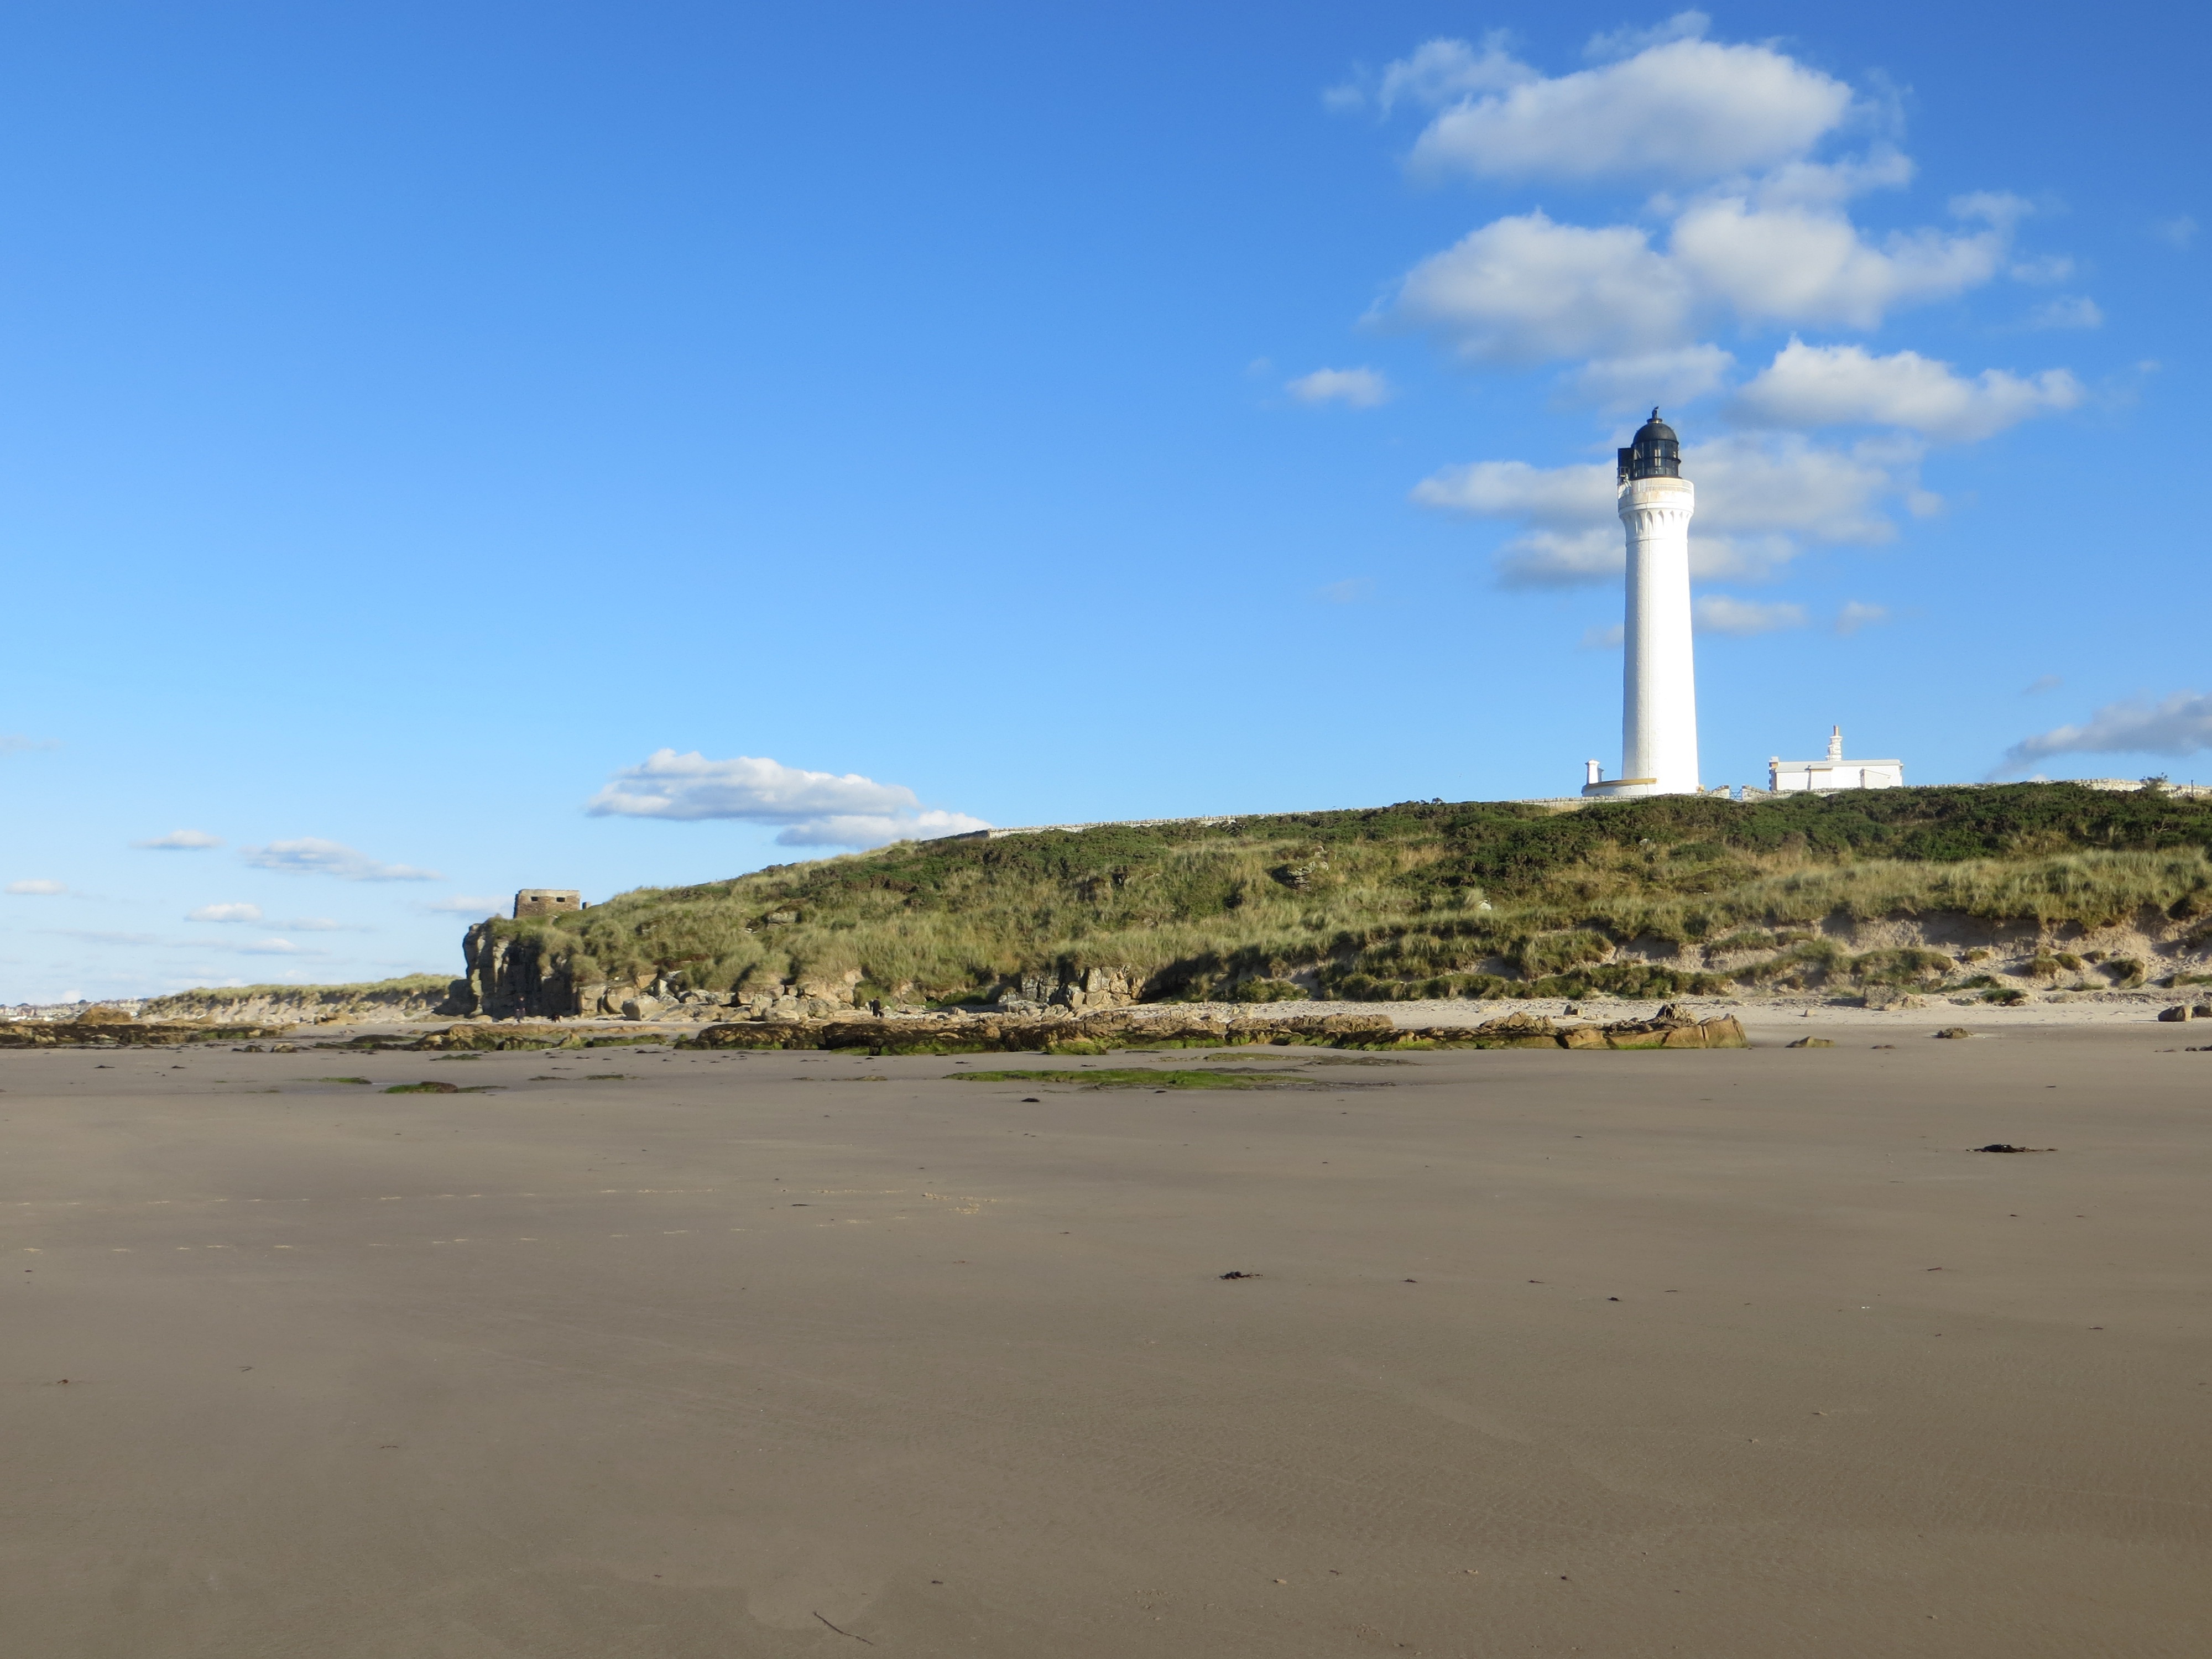
beach, sea, coast, sand, ocean, horizon, lighthouse, sky, shore, coastal, coastline, shoreline, cove, tower, scenic, peaceful, holiday, bay, body of water, clouds, cape